Arakshaka

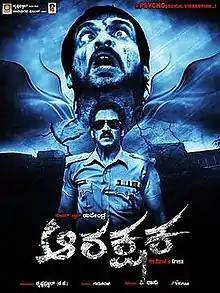
Arakshaka Poster

Arakshaka is a 2012 Indian Kannada-language psychological thriller mystery film starring Upendra, Sadha and Ragini Dwivedi in the lead roles. The film is directed by P. Vasu. Krishna Prajwal has produced the film under Udaya Ravi Films. Gurukiran is the music director of the film. Karnataka's former CM and State Janata Dal President, H. D. Kumaraswamy released the audio of the film. The film is loosely inspired by the 2010 Hollywood film "Shutter Island".